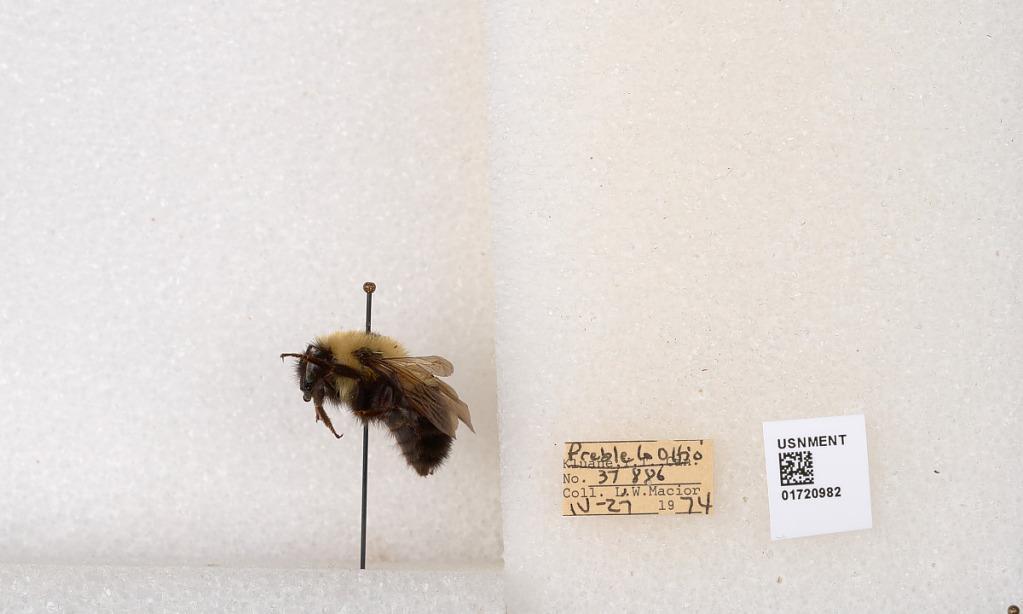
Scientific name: Bombus bimaculatus Cresson
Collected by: L. Macior
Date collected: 1974-4-27
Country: United States
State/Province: Ohio
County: Preble
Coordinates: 39.7416, -84.648